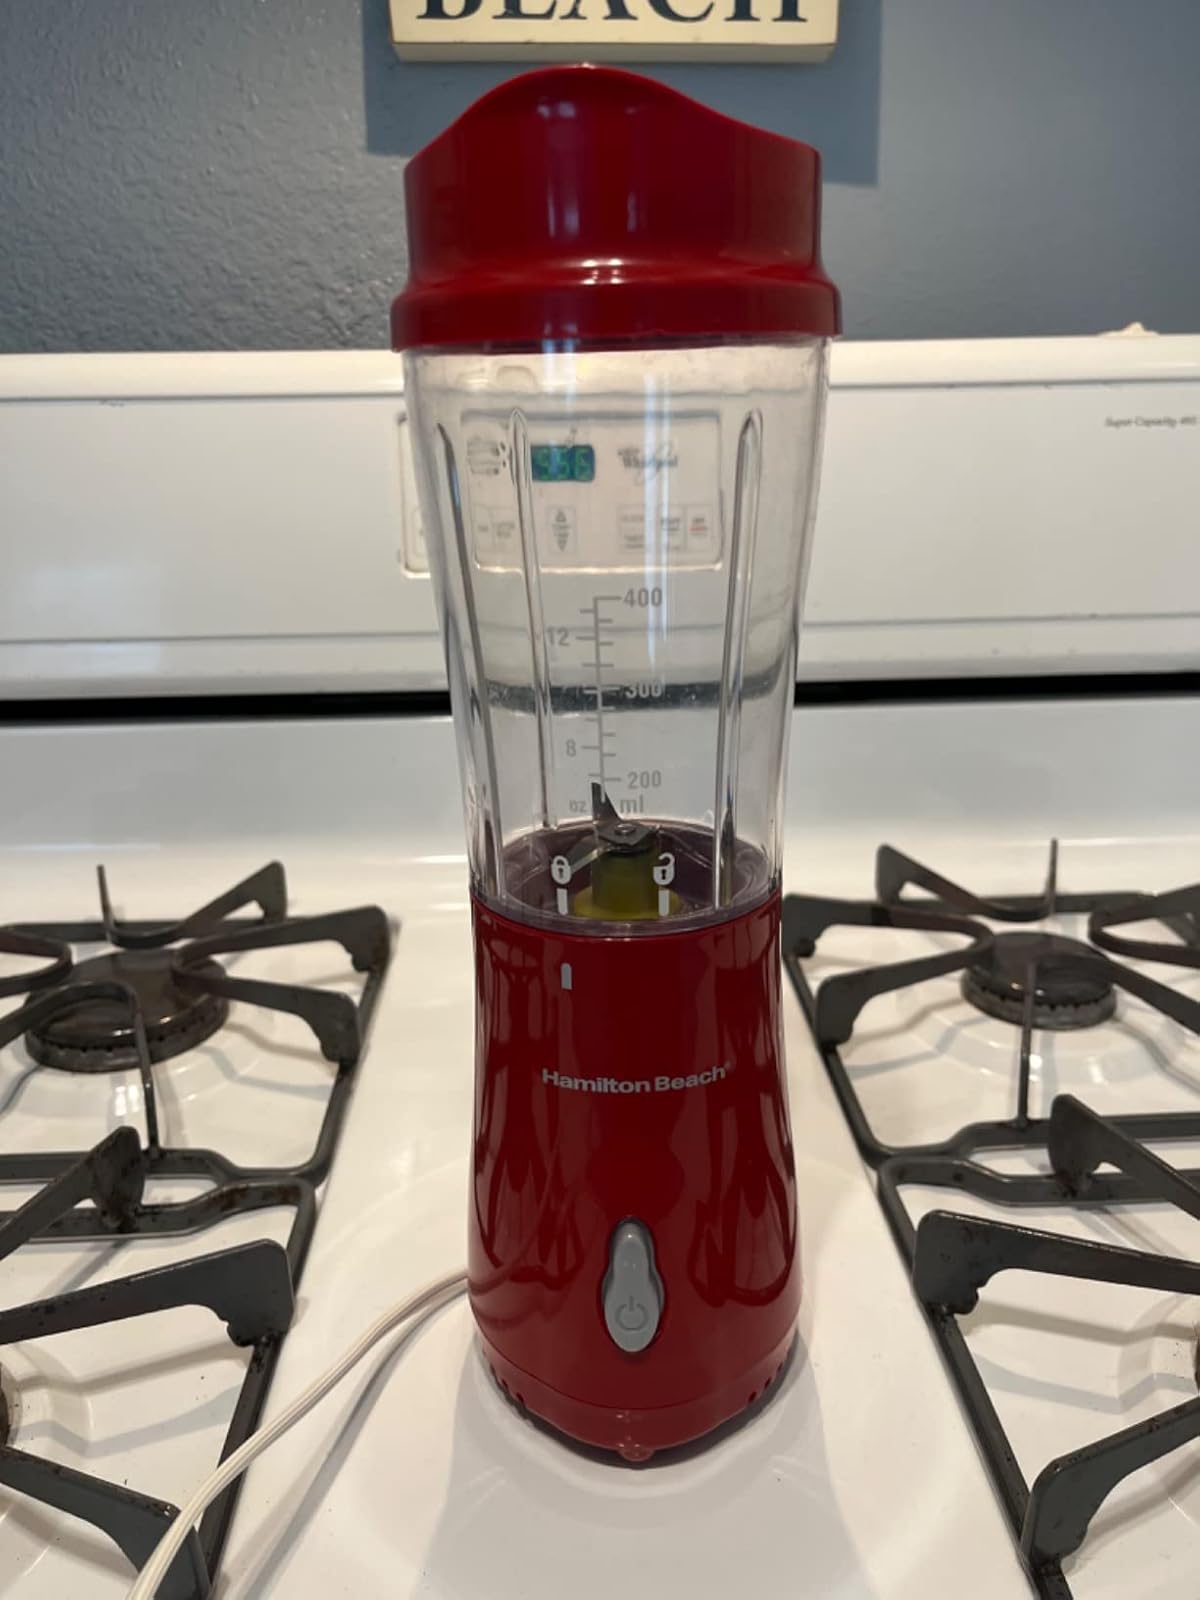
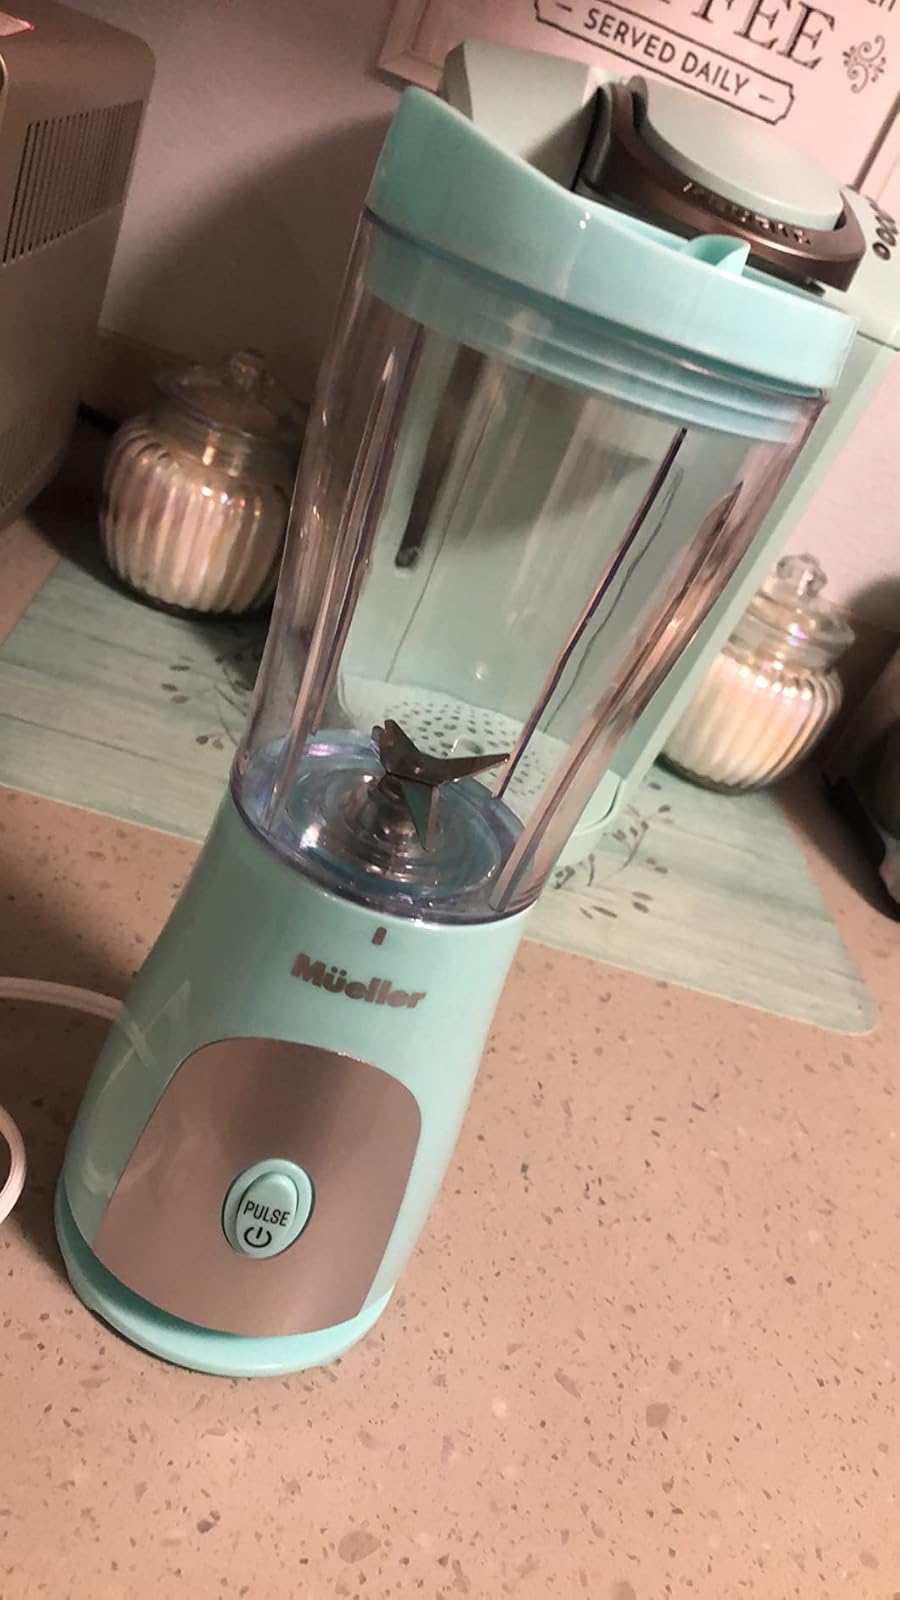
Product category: items_blender
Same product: no